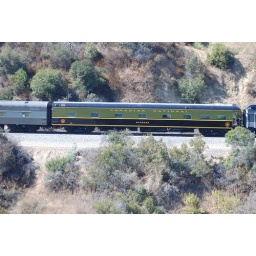
AT&amp;amp;SF # 3751 pulling private car Special goes up the hill near MP 251 in the Fall 2008